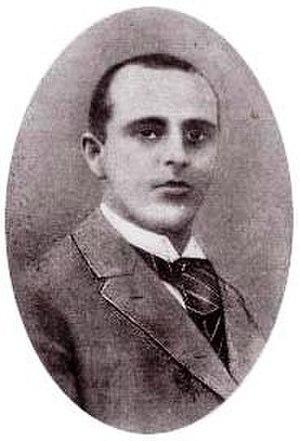
Max Harmonist est un joueur d'échecs et un danseur de ballet professionnel allemand né le 10 février 1864 et mort le 16 octobre 1907.